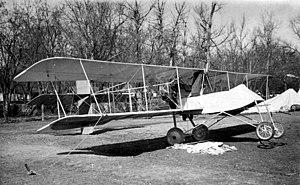
Le combat aérien du 5 octobre 1914 est le premier combat aérien de l'histoire qui se termine par la victoire d'un des protagonistes. Il a lieu dans la région de Reims le 5 octobre 1914, au début de la Première Guerre mondiale. Le caporal français Louis Quenault, à bord d'un Voisin III piloté par le sergent Joseph Frantz, abat un Aviatik allemand.